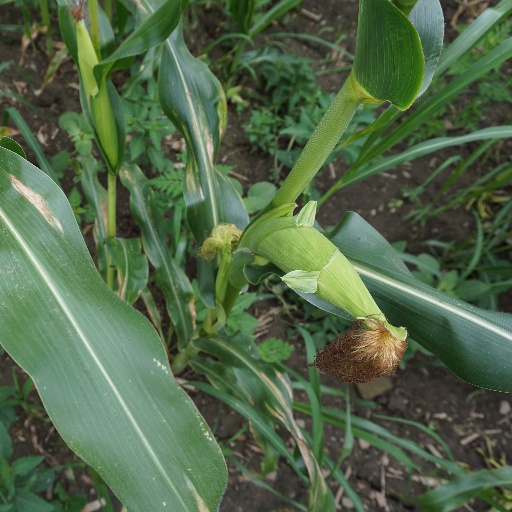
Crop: maize; corn